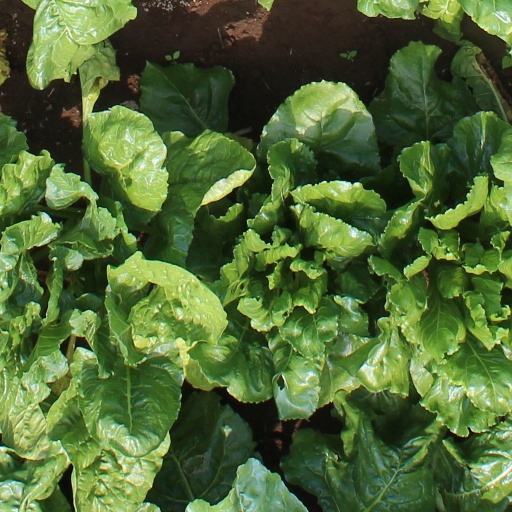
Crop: sugar beet